Guadalajara

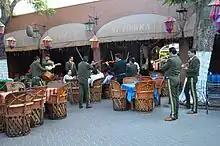
Mariachi band in Tlaquepaque.

The Guadalajara International Book Fair is the largest Spanish-language book fair in the world, held each year over nine days at the Expo Guadalajara. Over 300 publishing firms from 35 countries regularly attend, demonstrating the most recent productions in books, videos and new communications technologies. The event awards prizes such as the Premio FIL for literature, the Premio de Literatura Sor Juana Inés de la Cruz, also for literature, and the Reconocimento al Mérito Editorial for publishing houses. There is an extensive exposition of books and other materials in Spanish, Portuguese and English, covering academia, culture, the arts and more for sale. More than 350,000 people attend from Mexico and abroad. In 2009, Nobel prize winner Orhan Pamuk, German children's author Cornelia Funke and Peruvian writer Mario Vargas Llosa participated with about 500 other authors present. Activities include book presentations, academic talks, forums, and events for children.